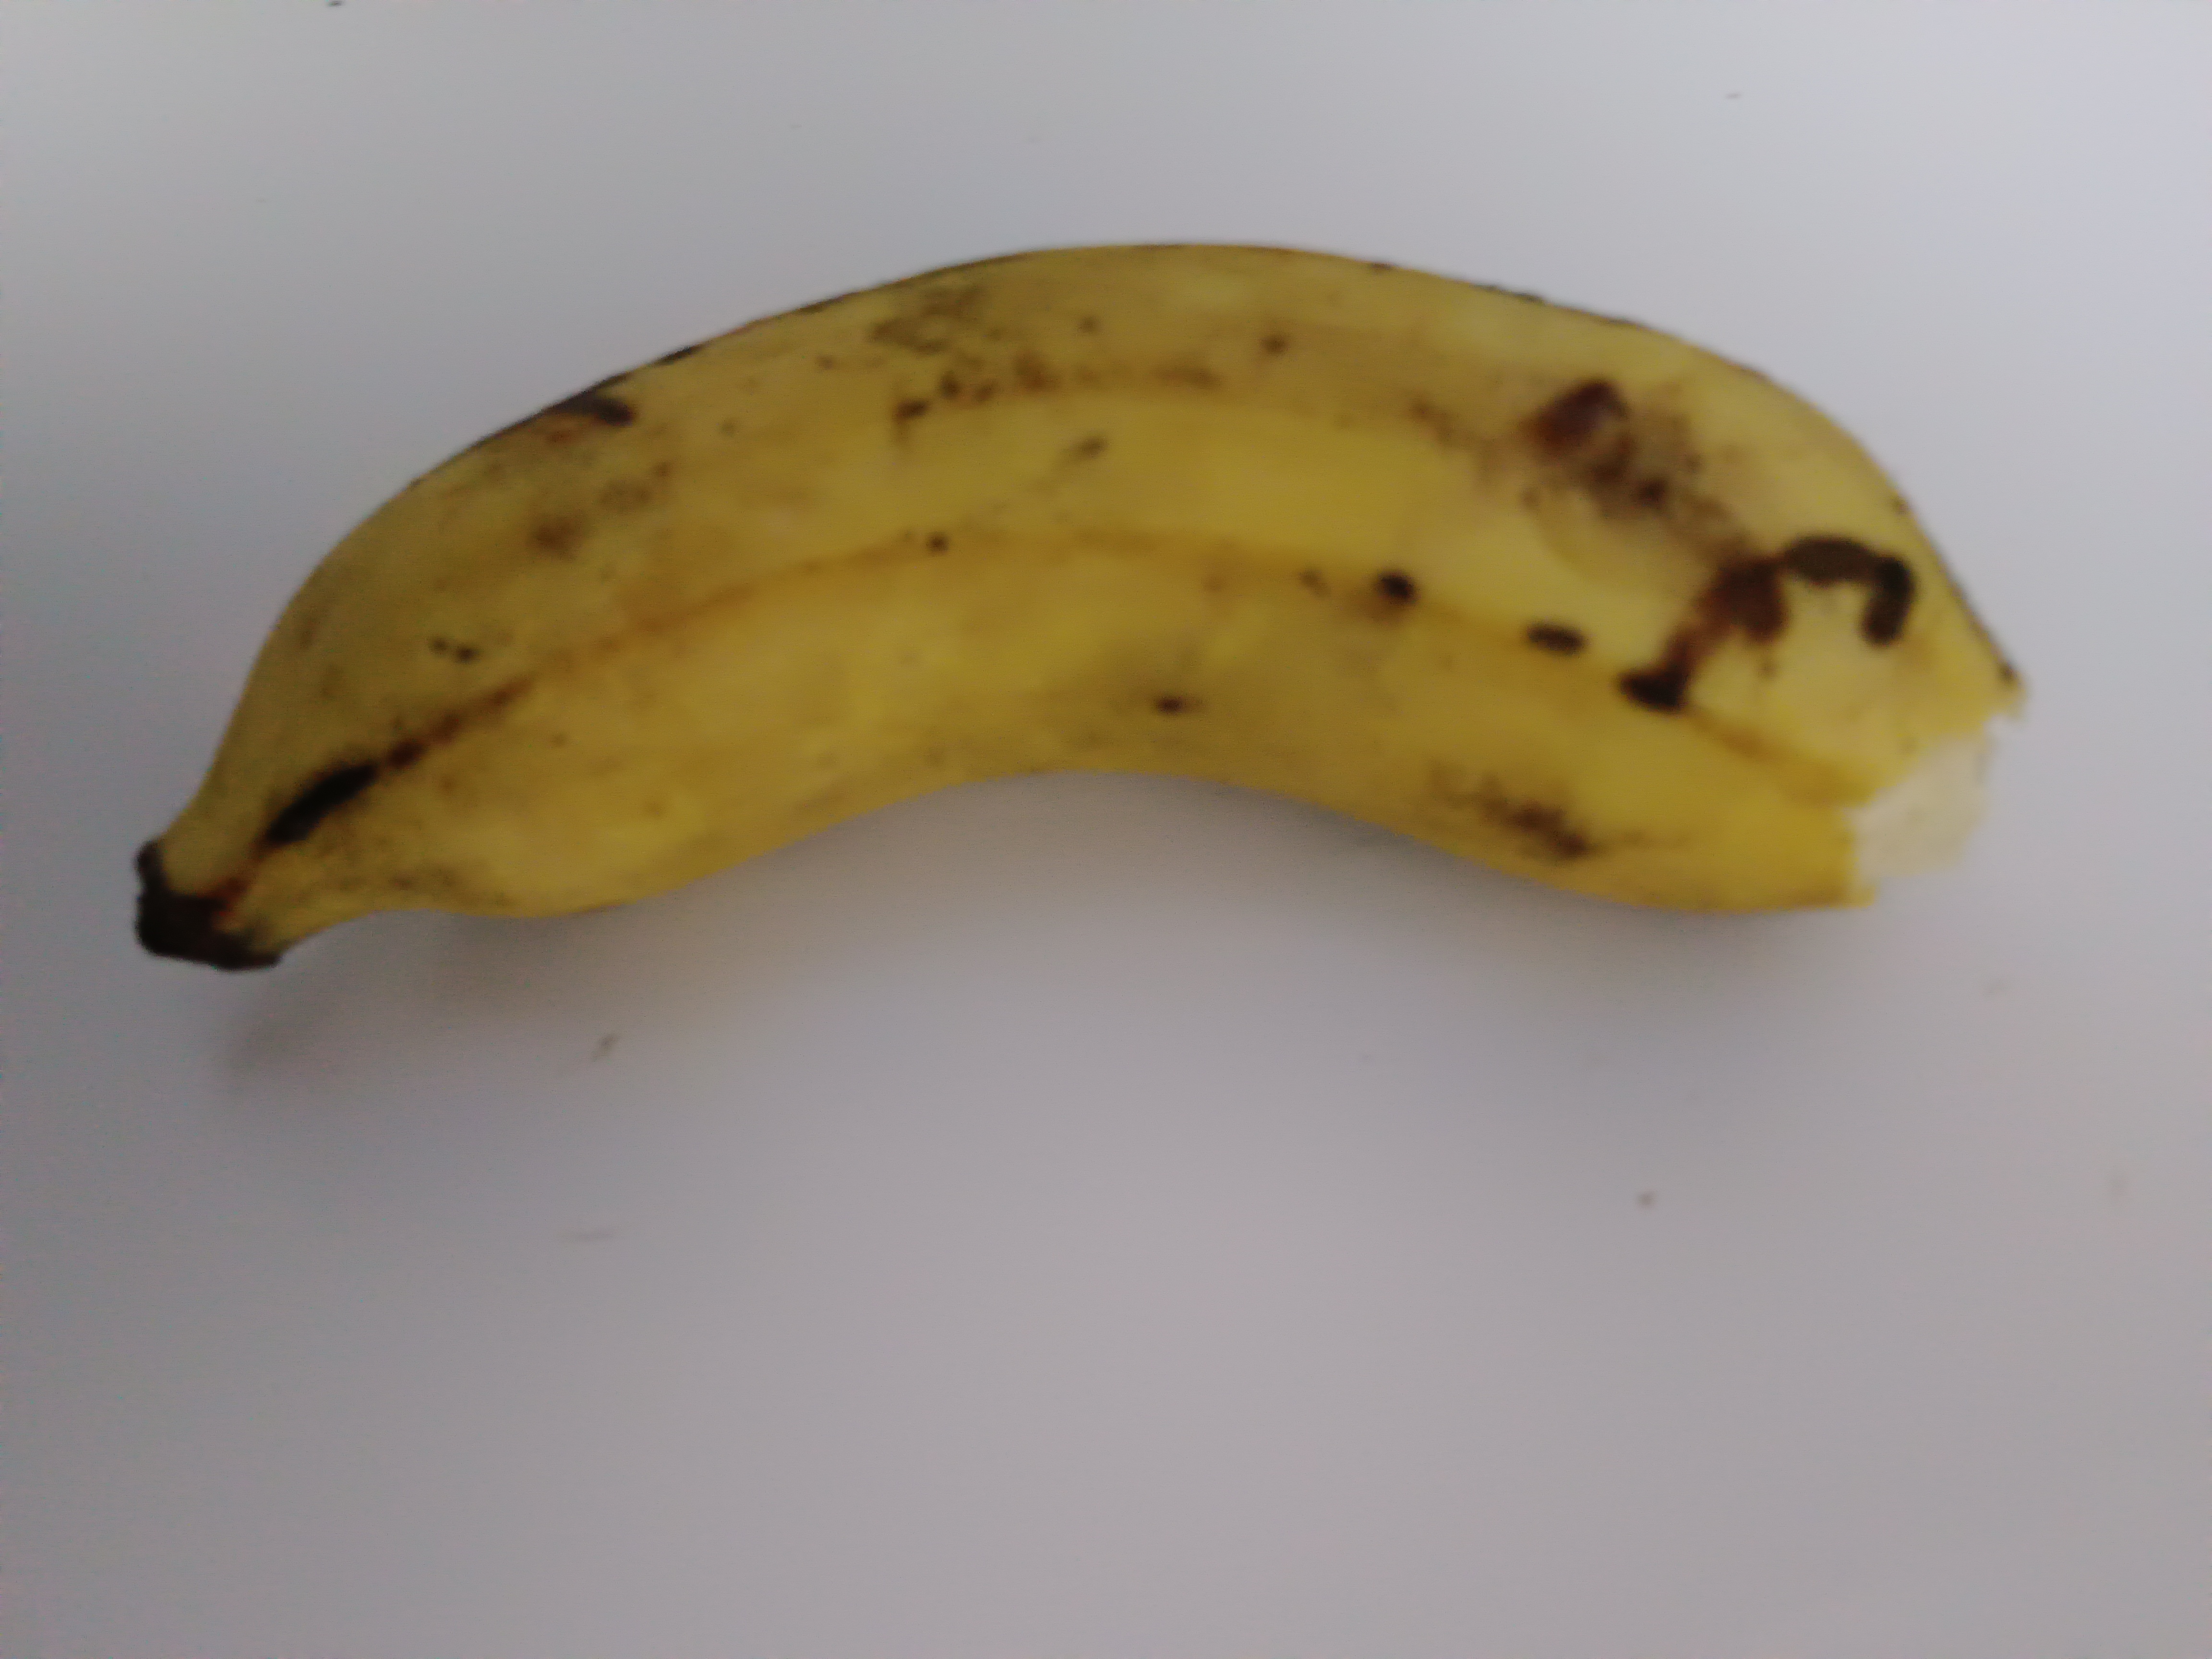
Banana variety: Shobri